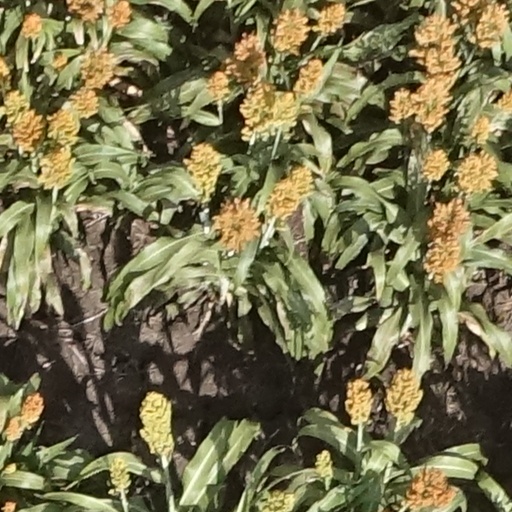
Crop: sorghum